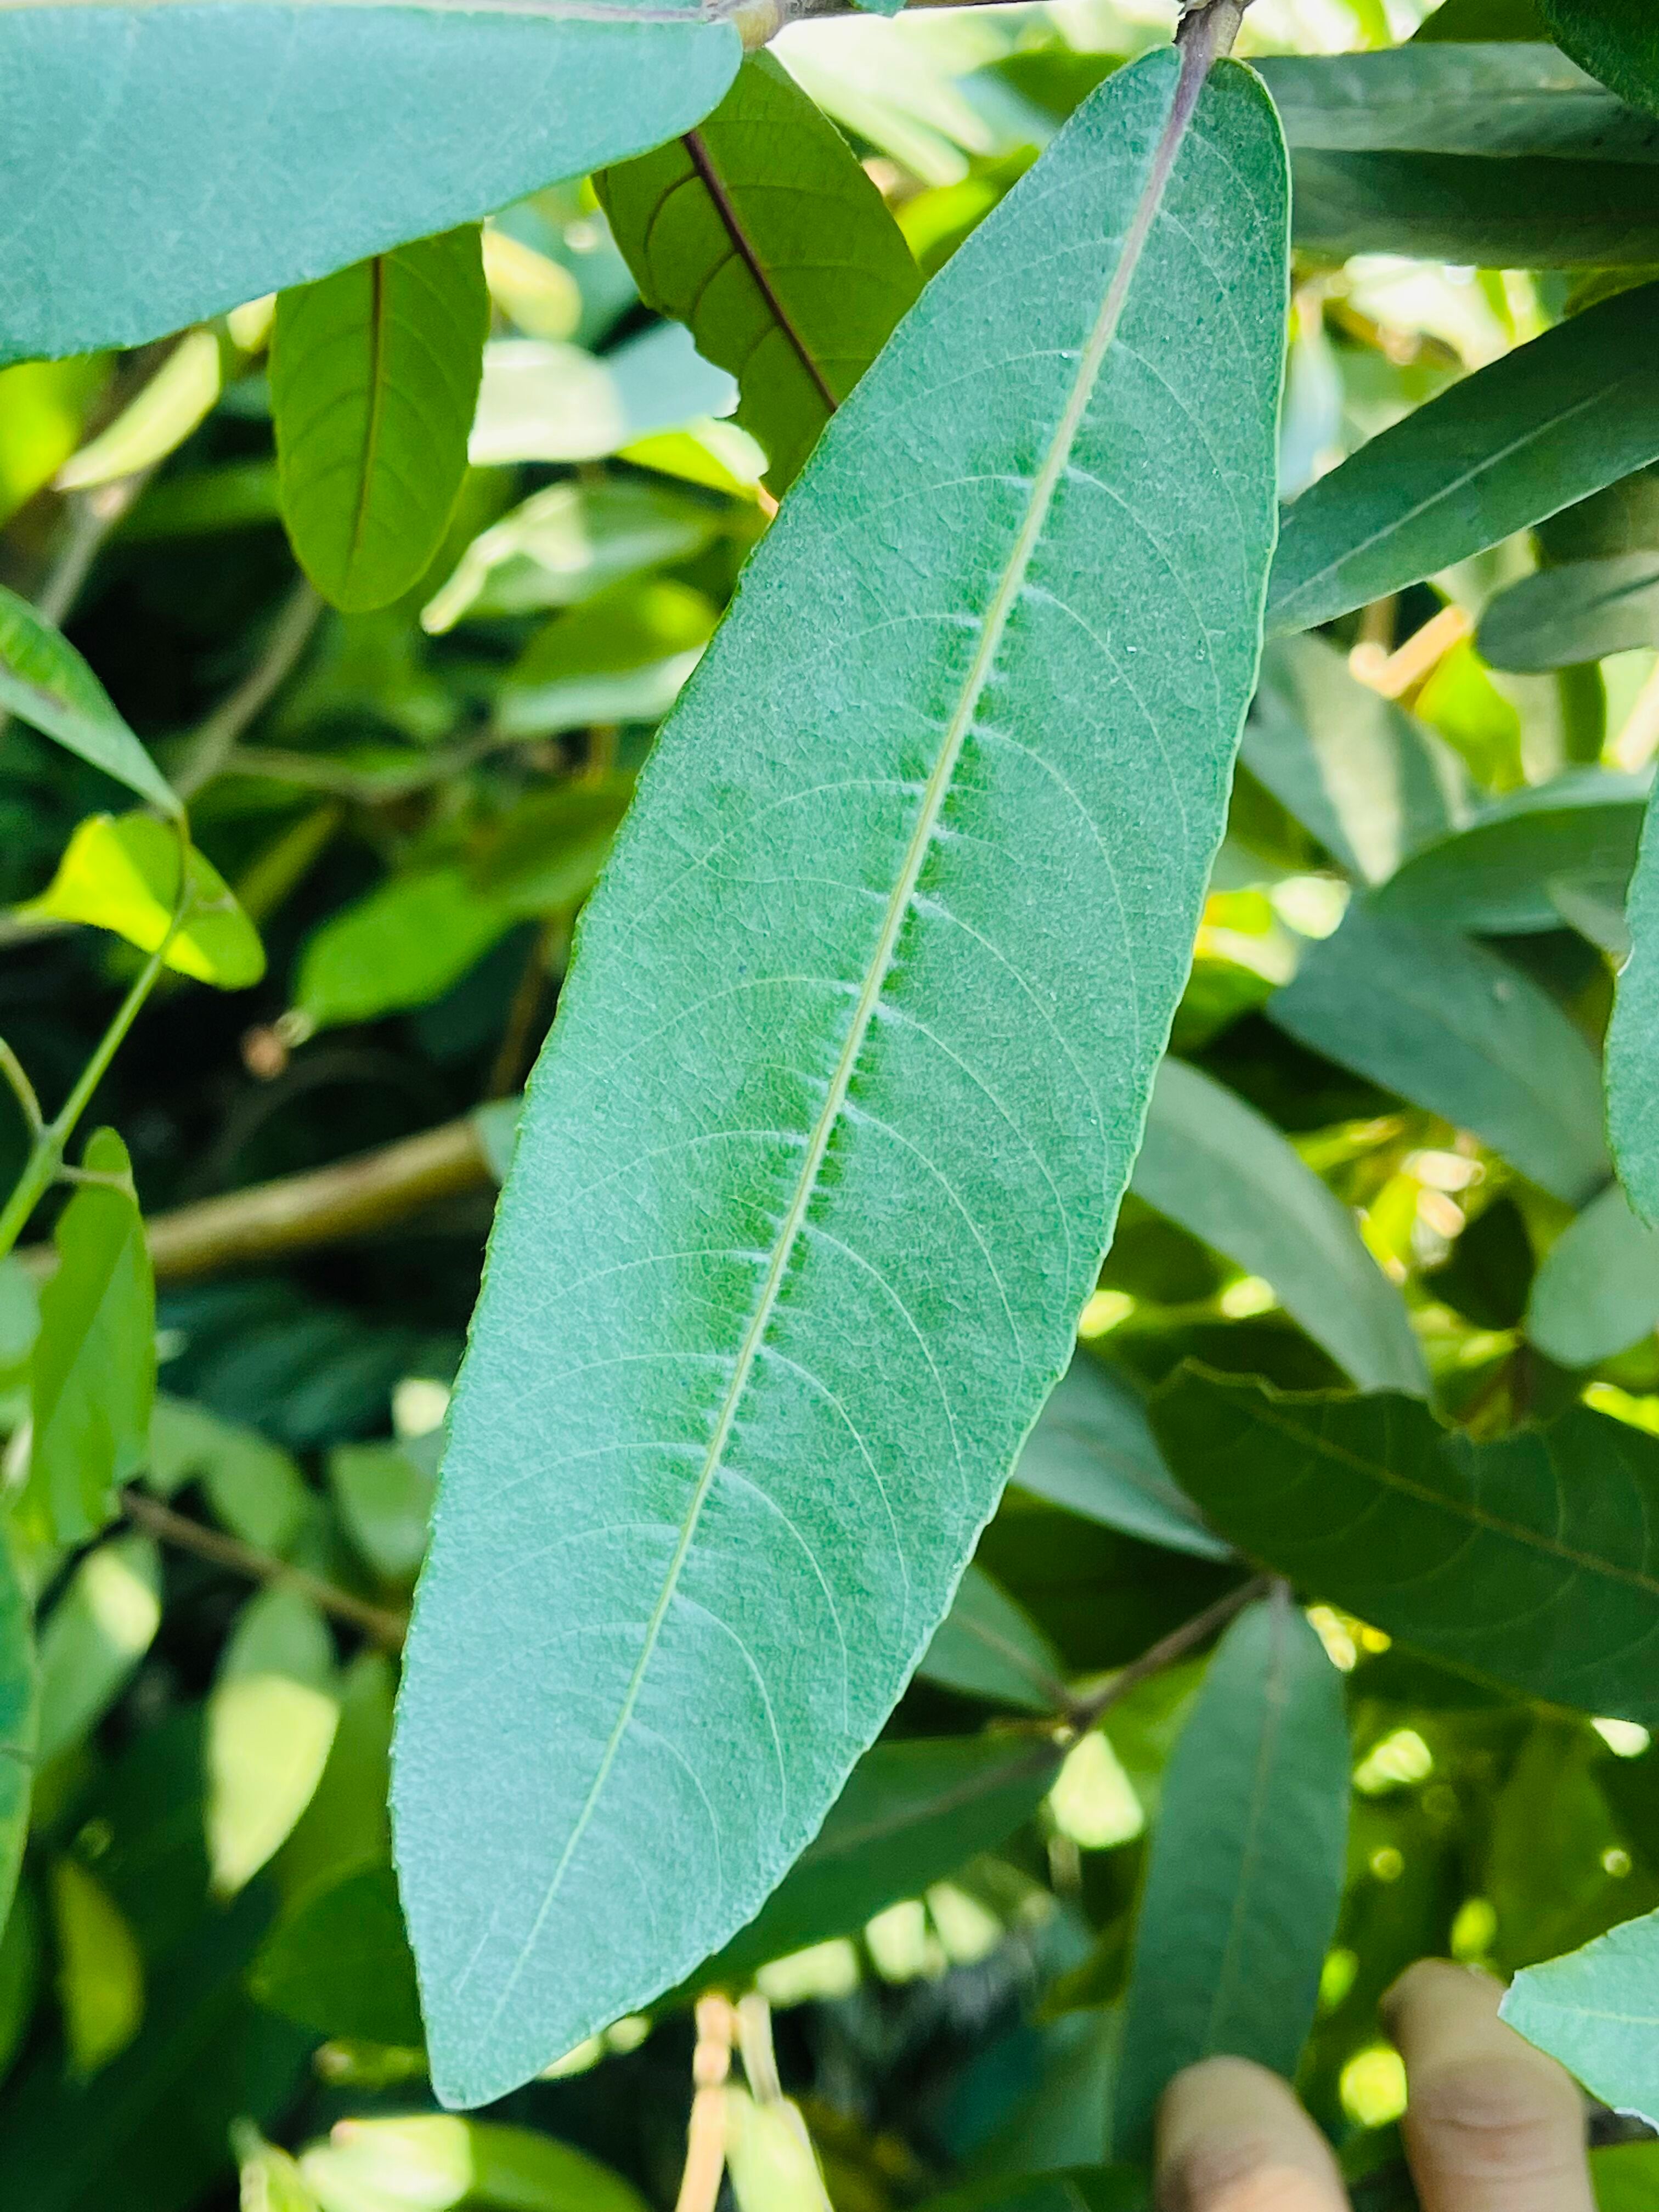
Plant species: terminalia-arjuna